Benjamin Lany

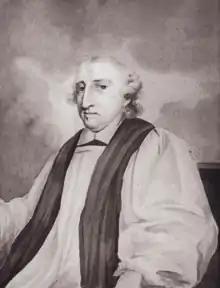

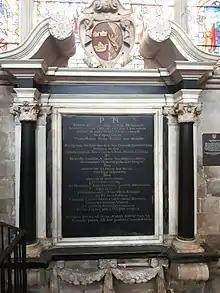
Monument to Bishop Benjamin Laney in Ely Cathedral

The son of John Laney, Benjamin Lany was born in Ipswich. He entered Christ's College, Cambridge in 1608, graduating B.A. 1612, M.A. 1615, B.D. 1622, D.D. 1630. He became a Fellow of Pembroke Hall, Cambridge in 1616.